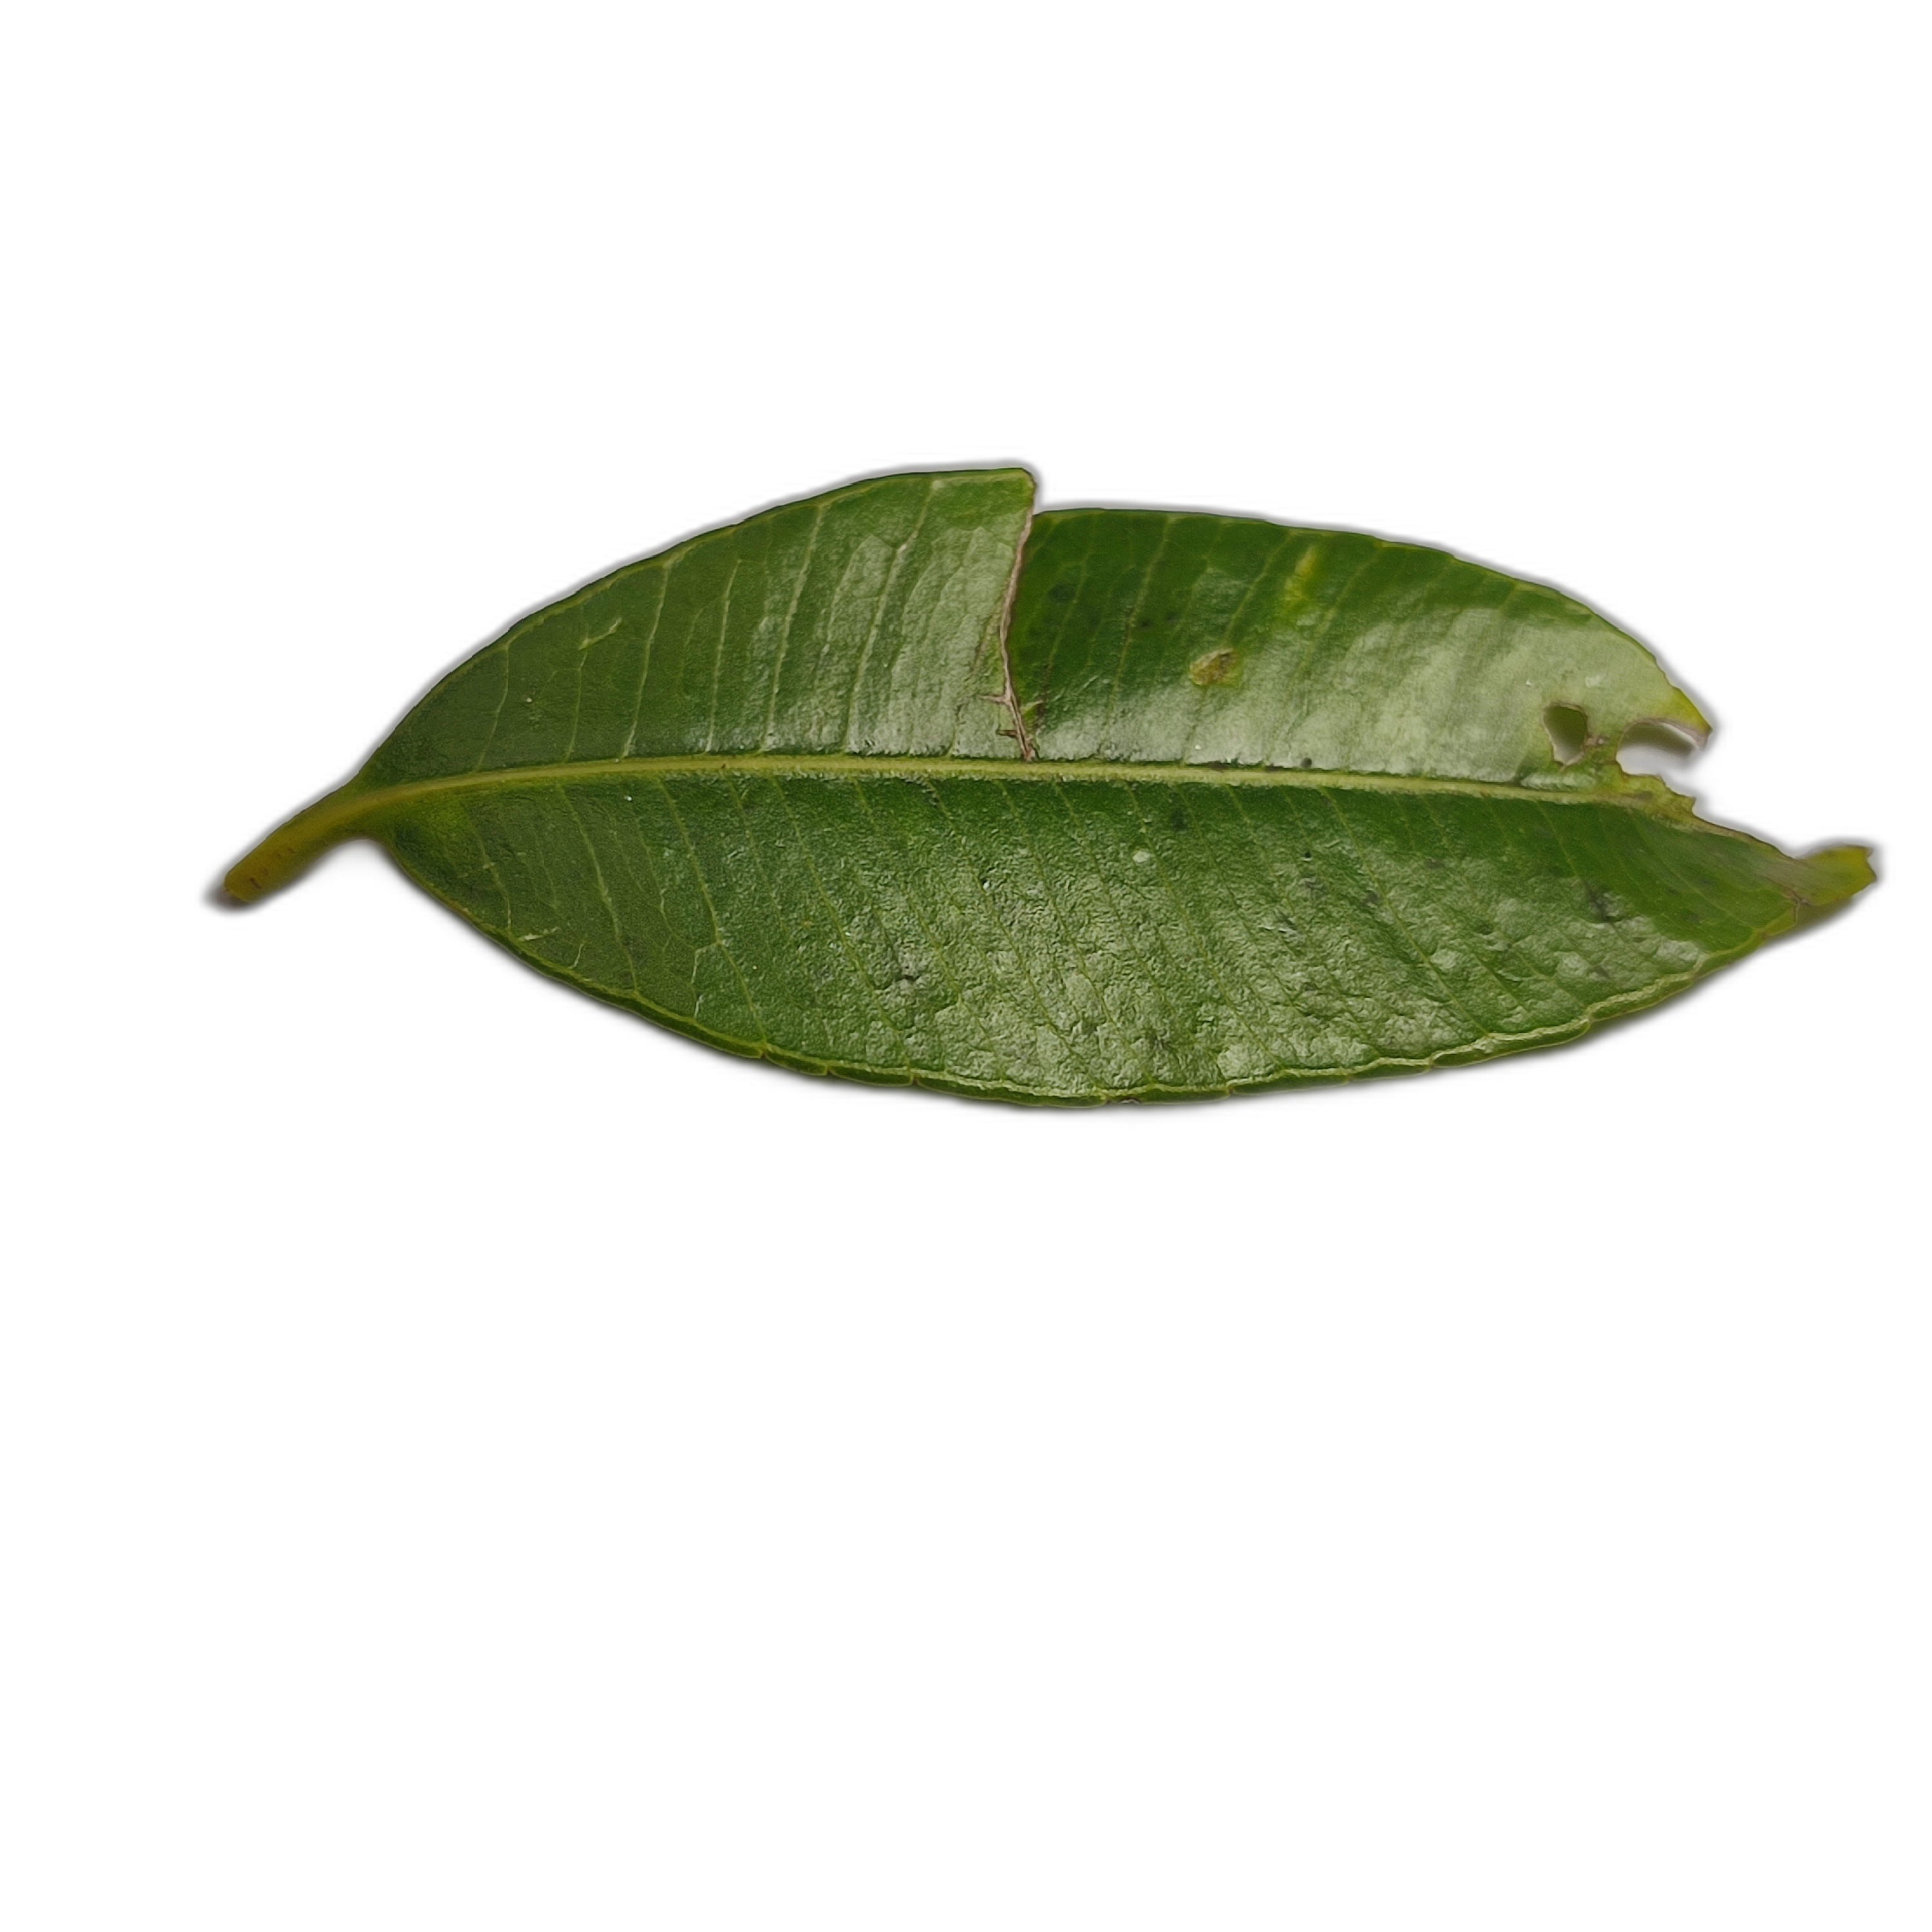
Label: not_healthy